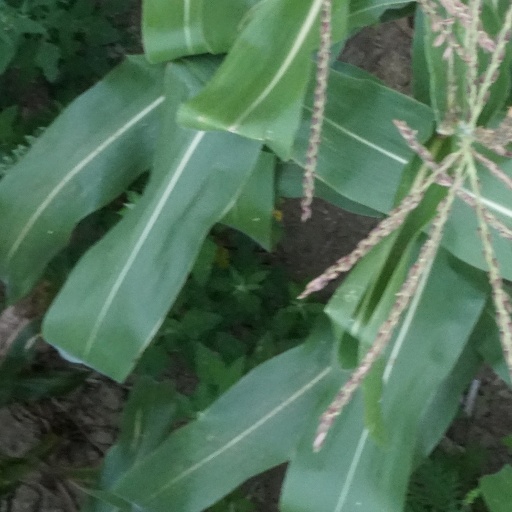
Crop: maize; corn